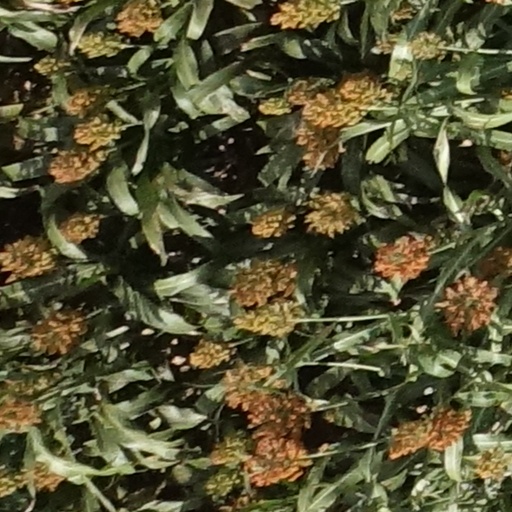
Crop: sorghum